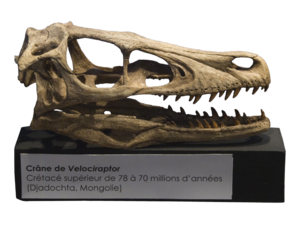
Crâne de Velociraptor, crétacé supérieur de 78 à 70 millions d'années (Djadochta, Mongolie), Musée d'Histoire Naturelle d'Aix-en-Provence